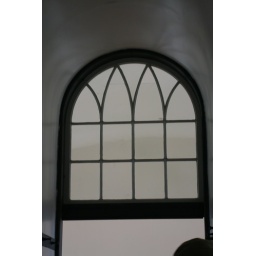
interior window or transom over door in a hallway